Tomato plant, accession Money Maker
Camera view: tilt-top (135 deg); turntable rotation: 300 degrees
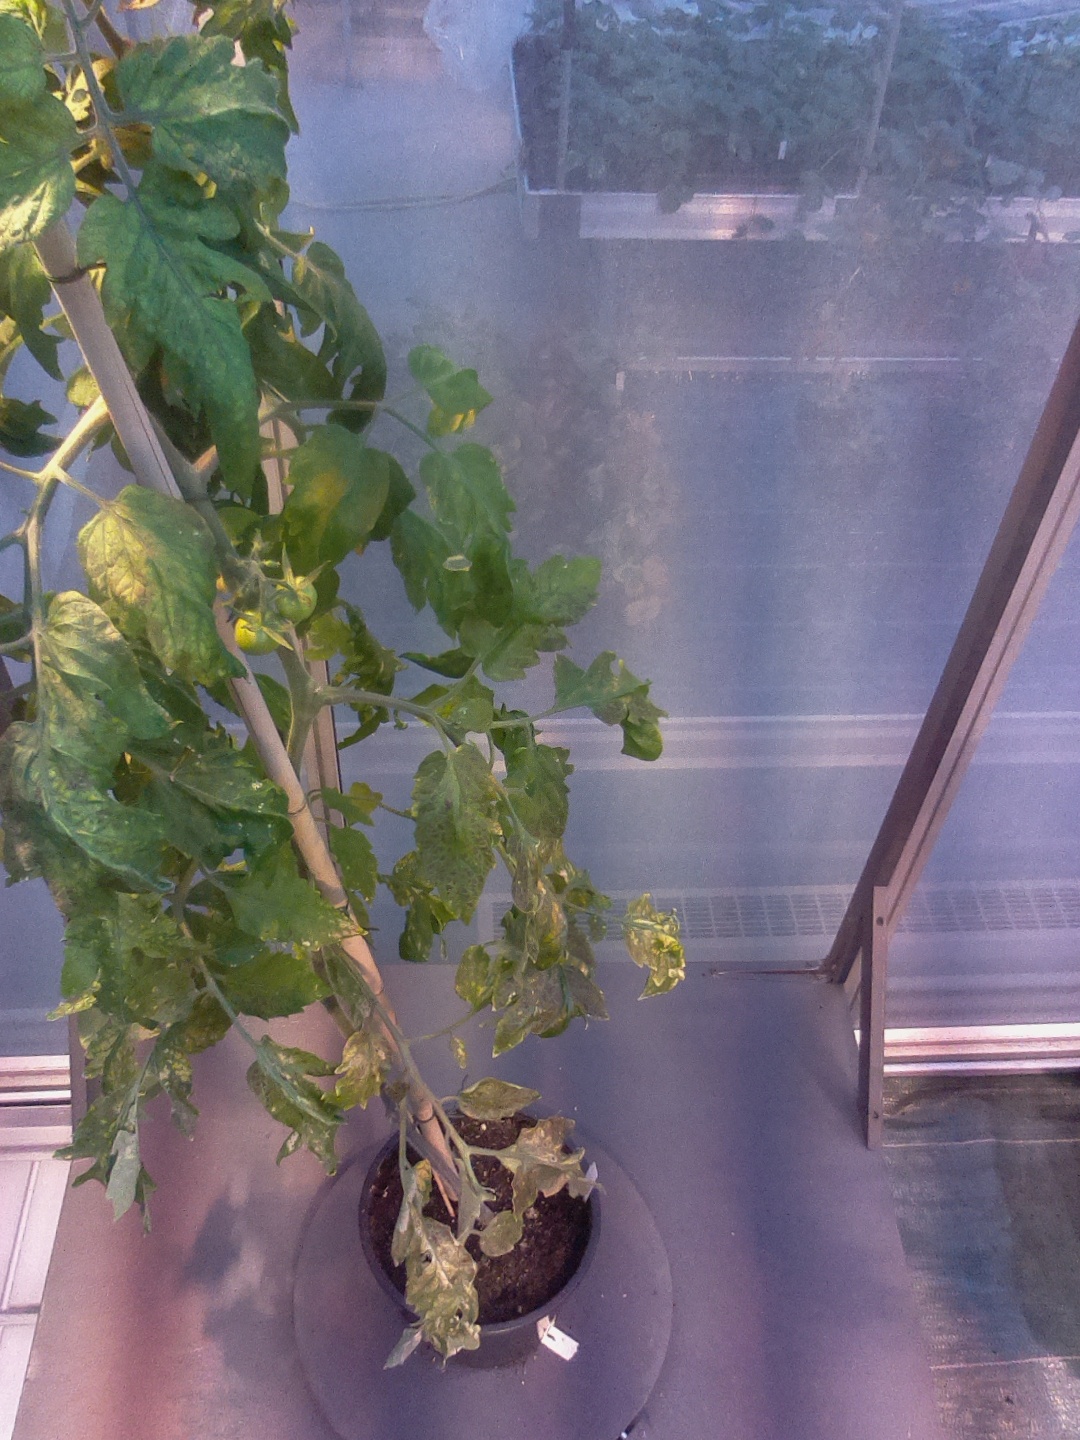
BBCH growth stage 72: 20%-30% of final fruit size